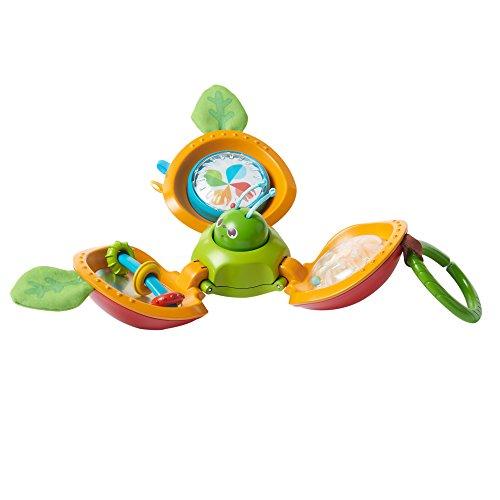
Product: Tiny Love Explore and Play Apple, Red, One Size
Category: Toys & Games | Baby & Toddler Toys
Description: Rolling apple encourages crawling.
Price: $7.99